Roger Downes

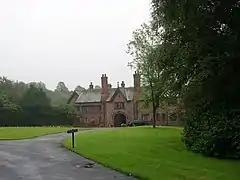
Wardley Hall

Downes was the son Roger Downes of Shrigley, Cheshire. He was a student of Staple Inn and then of Gray's Inn in 1589 and was called to the bar in 1599. In 1601, he was elected member of parliament for Wigan. At about this time, he acquired Wardley Hall, a moated manor house with a private chapel and 20 bedrooms. He was summer reader for Gray's Inn in 1615. In 1621, he was elected MP for Wigan again. He was dean of the chapel of Gray's Inn in 1624. In 1625, he was vice-chamberlain of Cheshire. He was treasurer of Gray's Inn in 1628.